Chemical biology

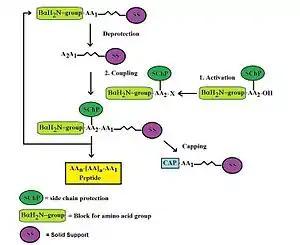
Solid phase peptide synthesis.

Chemical synthesis of proteins is a valuable tool in chemical biology as it allows for the introduction of non-natural amino acids as well as residue-specific incorporation of "posttranslational modifications" such as phosphorylation, glycosylation, acetylation, and even ubiquitination. These properties are valuable for chemical biologists as non-natural amino acids can be used to probe and alter the functionality of proteins, while post-translational modifications are widely known to regulate the structure and activity of proteins. Although strictly biological techniques have been developed to achieve these ends, the chemical synthesis of peptides often has a lower technical and practical barrier to obtaining small amounts of the desired protein.